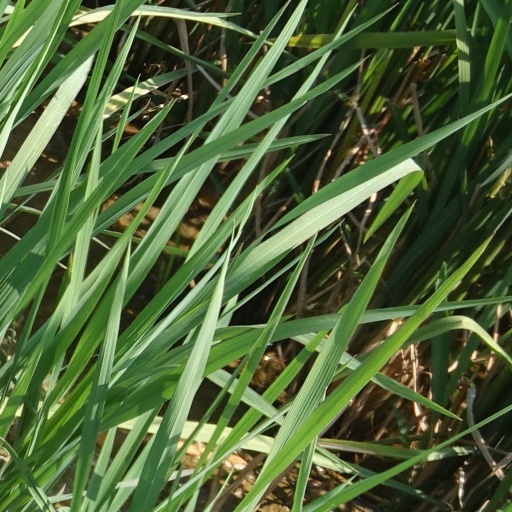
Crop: rice